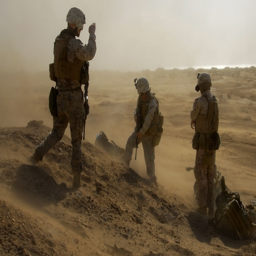
logistics and armed force arrive on this uninhabited island to practice an amphibious landing .